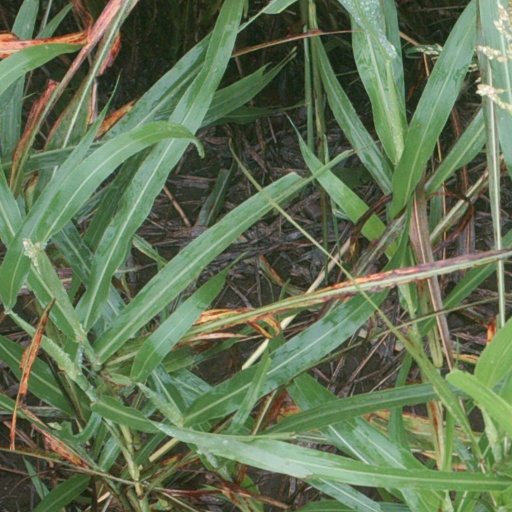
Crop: sorghum